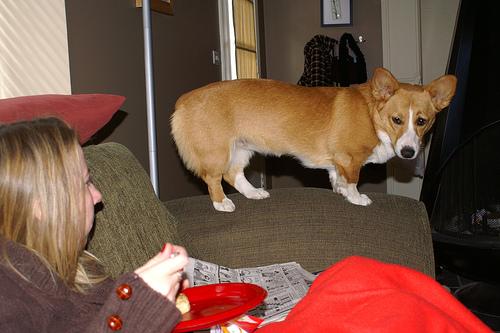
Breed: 205-n000029-Pembroke